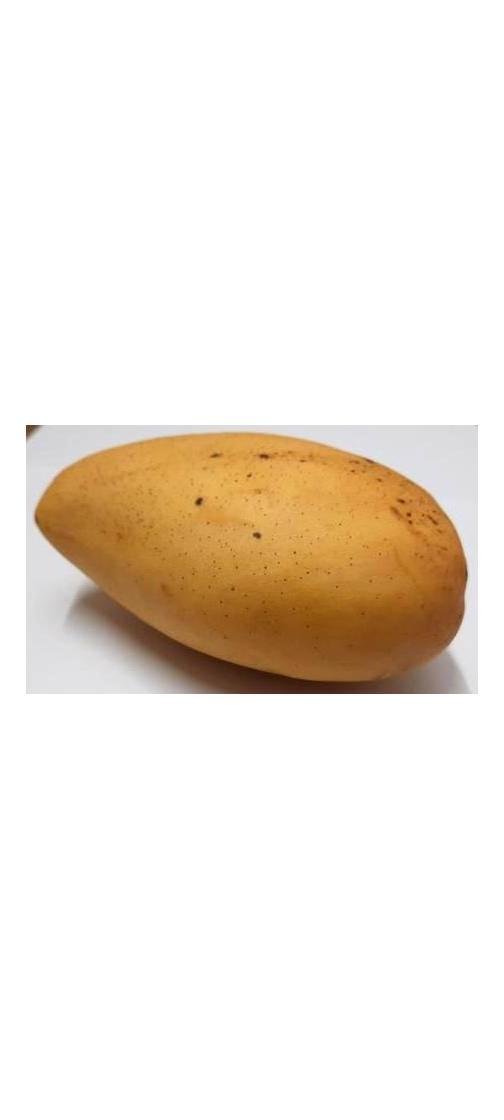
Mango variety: Katimon